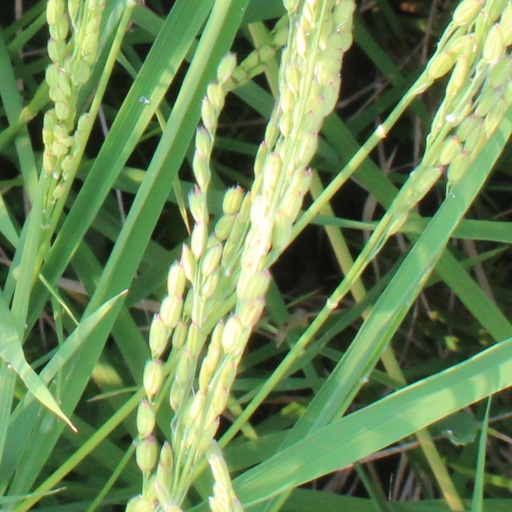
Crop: rice